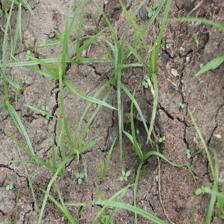
Label: Grass